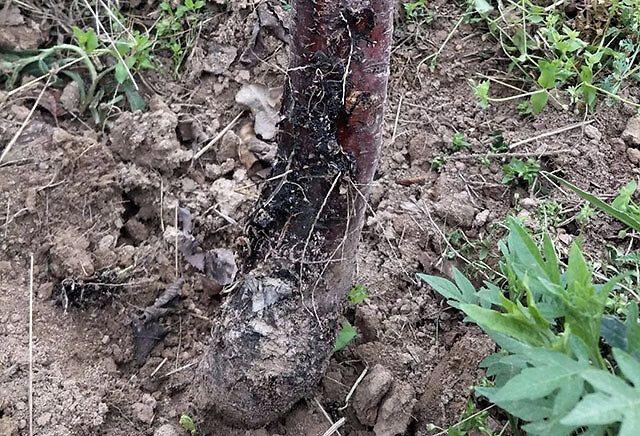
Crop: apple
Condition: black_rot